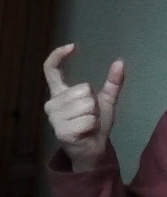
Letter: nun